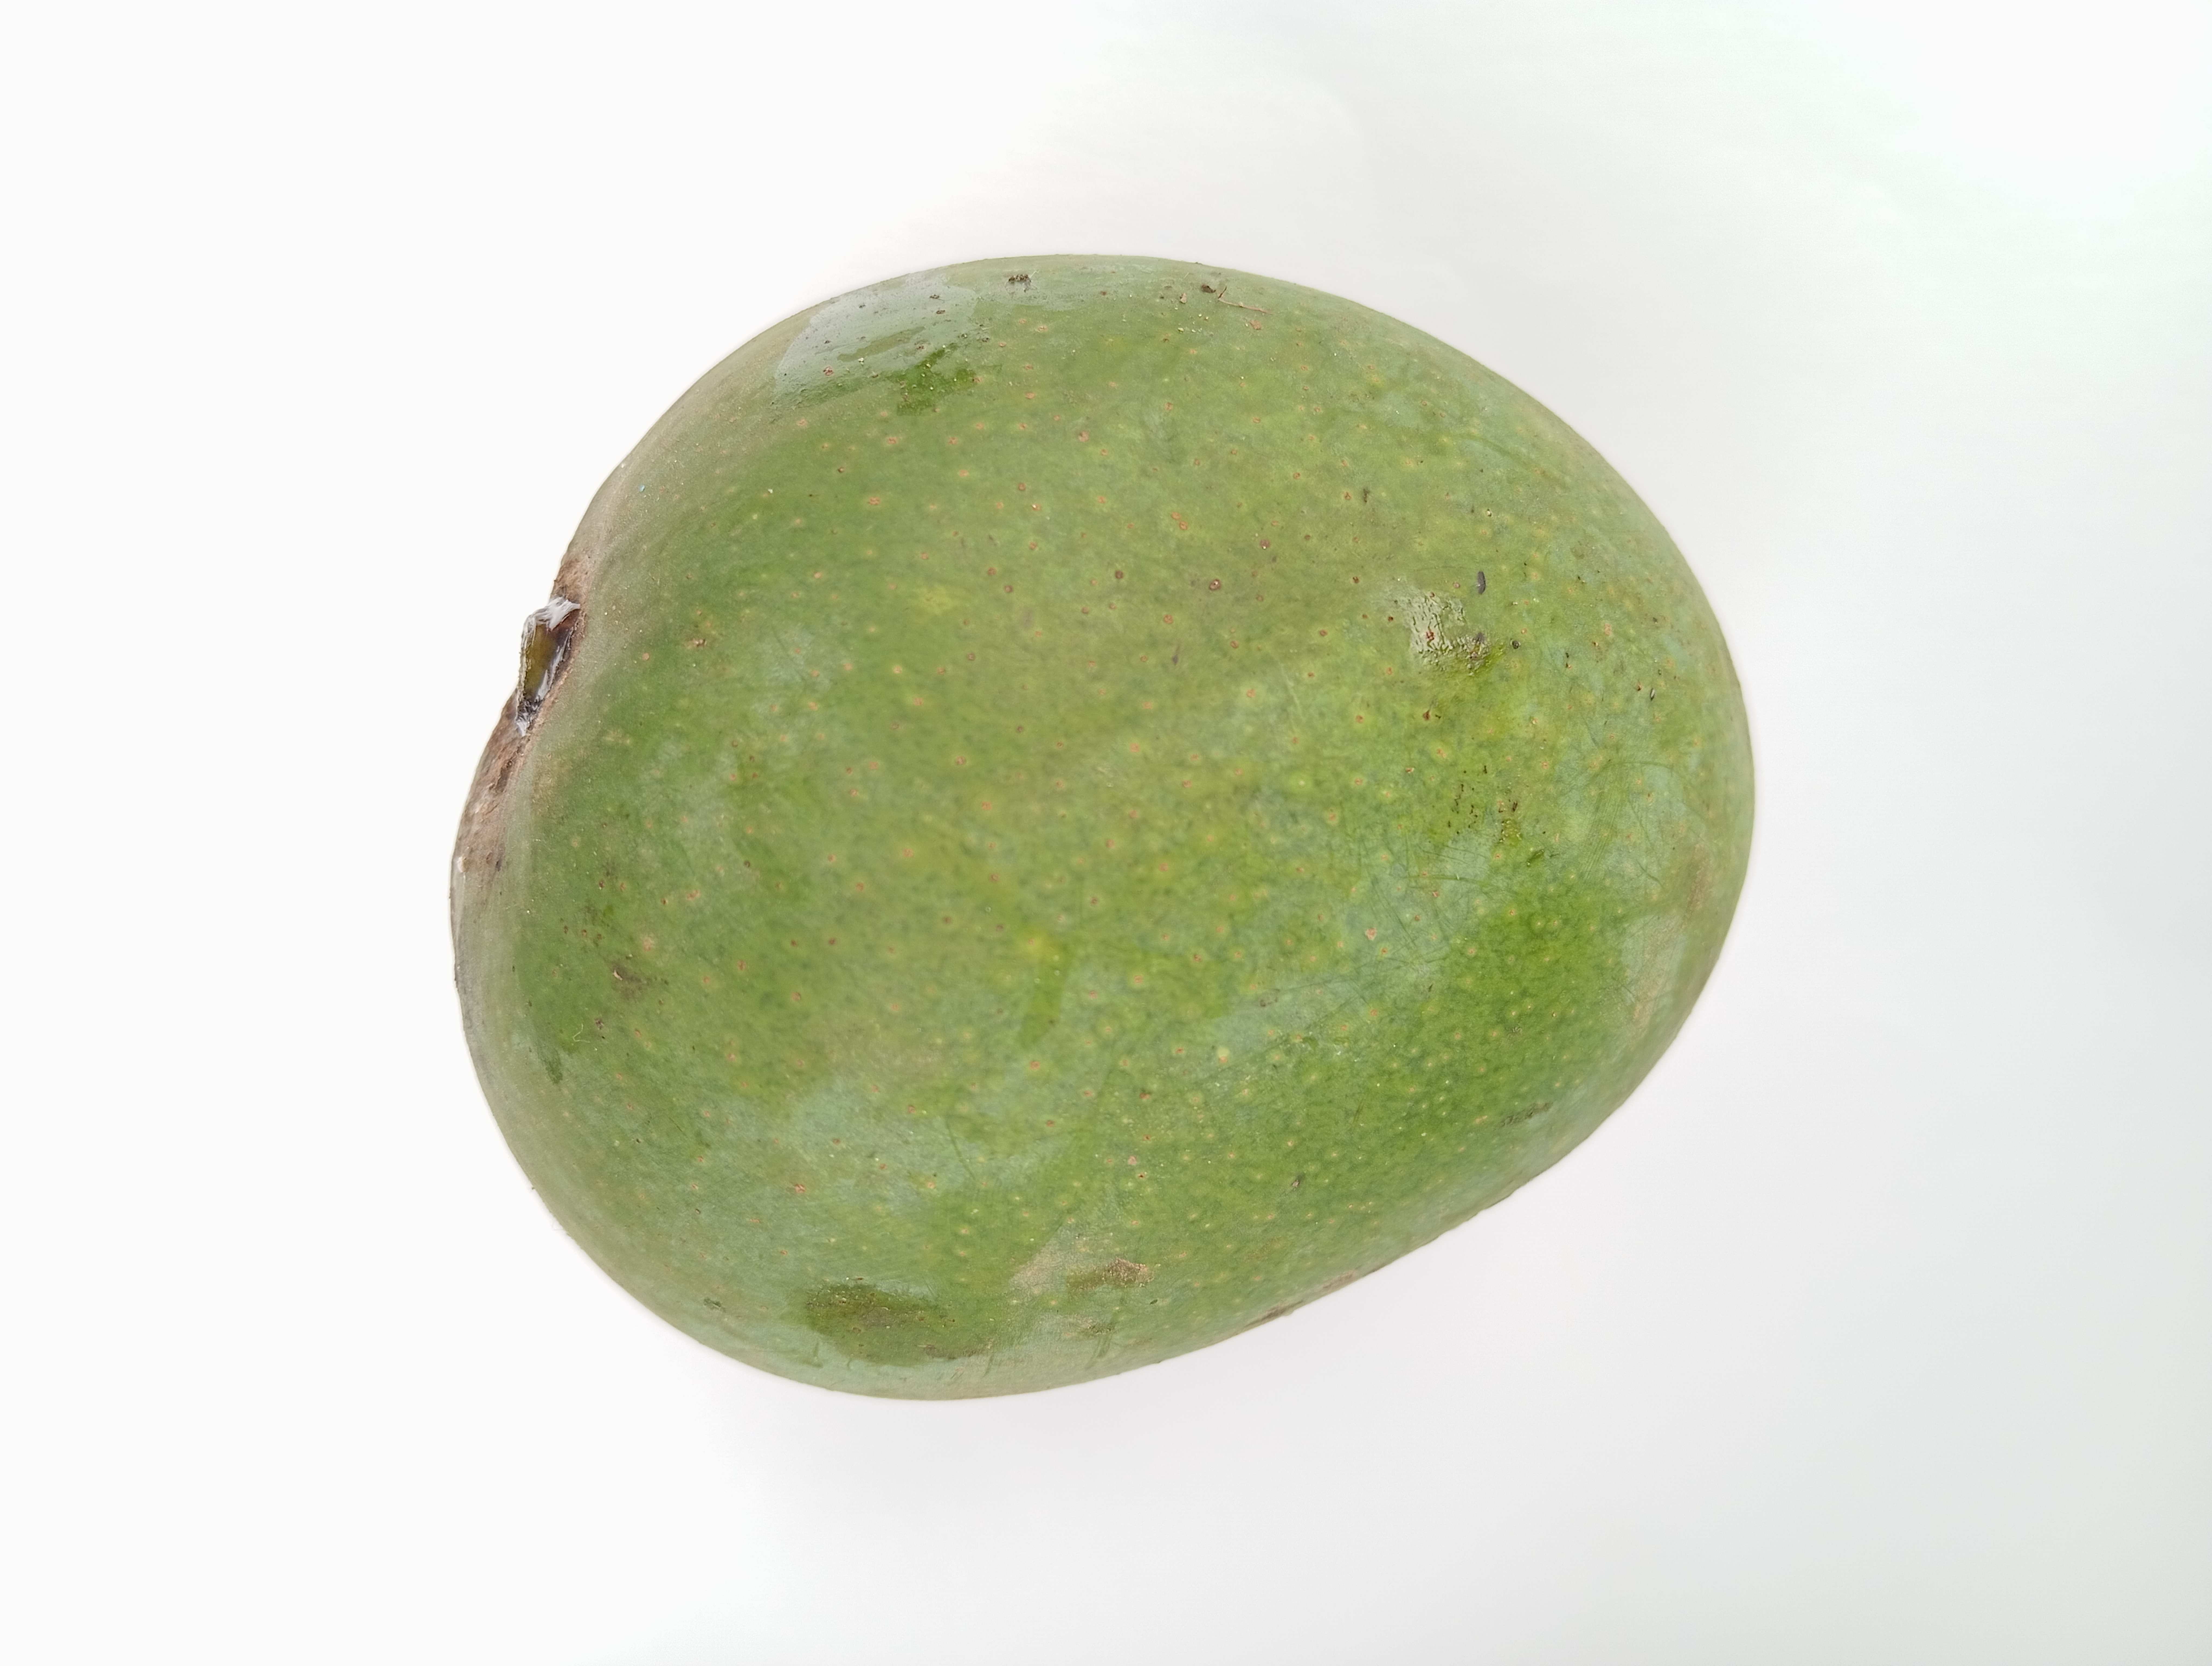
Mango variety: Himsagar